Paulinus of Nola

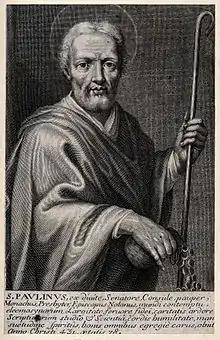
Line engraving of Saint Paulinus of Nola

Pontius Meropius Paulinus was born at Bordeaux, in southwestern France. He was from a notable senatorial family with estates in the Aquitaine province of France, northern Iberia, and southern Italy. Paulinus was a kinsman of Melania the Elder. He was educated in Bordeaux by his teacher, the poet Ausonius.